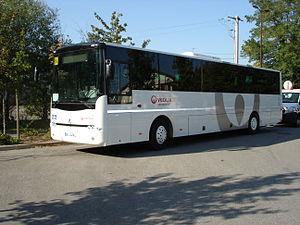
Un autocar Veolia Transport Houdan, de type Fast Concept Car Syter, de la ligne 02 (Montfort-l'Amaury ↔ Dammartin-en-Serve), à Garancières (78).
L’établissement de Houdan est une entreprise de transports de voyageurs appartenant au groupe Transdev. Il est basé à Houdan, dans la route de Bû, dans la ZAC de la Prévôté, dans le département des Yvelines, en région Île-de-France. Elle dessert principalement les communes des cantons de Houdan et Monfort-l'Amaury.
Veolia Transport était une filiale du groupe Veolia Environnement spécialisée dans le transport. Le 3 mars 2011, elle a fusionné avec Transdev pour donner naissance à Veolia Transdev.